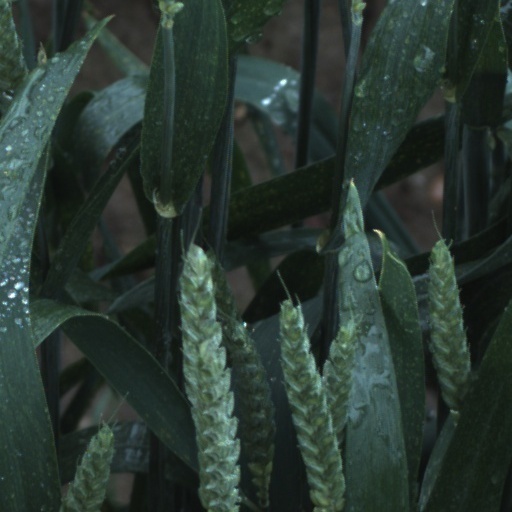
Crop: wheat